Pedro Gastão of Orléans-Braganza

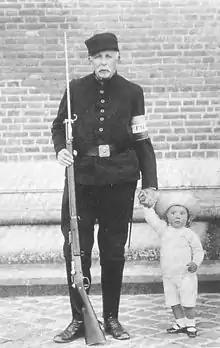
Prince Pedro Gastão with his grandfather Gaston, Count of Eu, 1915.

Pedro Gastão, whose name was after his father and grandfather, was born on 19 February 1913 in France in the Château d'Eu, at the homonymous town of Eu, Seine-Maritime, where the Brazilian Imperial Family was installed since 1905. His father, Pedro de Alcântara, Prince of Grão-Pará, was the older son of Isabel, Princess Imperial of Brazil, and had been expected from birth to eventually inherit the Imperial Throne of Brazil naturally. His mother, Countess Elisabeth Dobrzensky of Dobrzenicz, was a member of an old Bohemian noble family. He was brother to Isabelle, Countess of Paris, Maria Francisca, Duchess of Braganza, João Maria and Teresa Teodora.